The Crow and the Snake

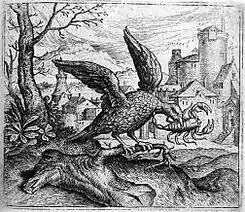
The fable of the Raven and the Scorpion engraved by Marcus Gheeraerts

The latter fable of the Raven and the Scorpion recommended itself as a moral device to the compilers of Emblem books. The earliest of these was Andrea Alciato, whose influential "Emblemata" was published in many formats and in several countries from 1531 onwards. There it figures as Emblem 173 and is accompanied by a poem in Latin. The device's title is "Iusta ultio", which may be translated as 'just revenge' or what is now understood by the English phrase 'poetic justice'. This was further emphasised in the French translation of 1536, where the French proverb "Les preneurs sont prins" (the hunters are caught in their own wiles) is punned upon in an accompanying poem by Jean Lefevre. There were also German translations from 1536 onwards. The 1615 Spanish edition with commentary, "Declaracion magistral sobre las Emblemas de Andres Alciato", references the "Adagia" and gives Erasmus' Latin translation of the poem by Archias; the even fuller Italian edition of 1621 quotes the Greek as well.